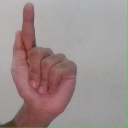
अक्षर: ळ